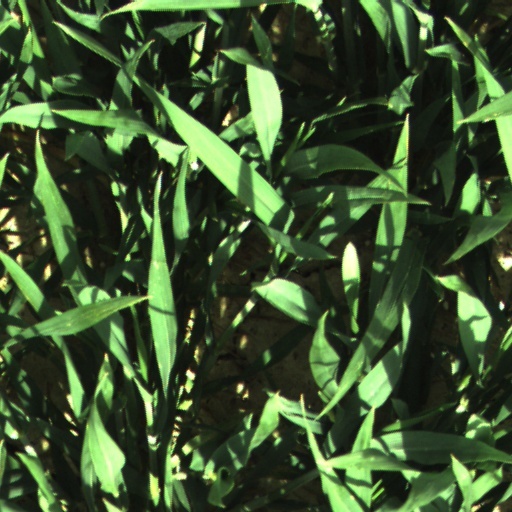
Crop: wheat